Music of Cambodia

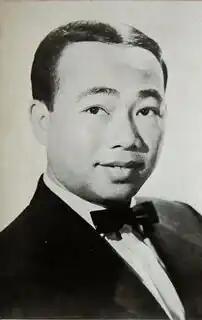
Singer/songwriter Sinn Sisamouth

Starting in the late 1950s, Head of State Norodom Sihanouk, a musician himself, encouraged the development of popular music in Cambodia. Initially, pop records from France and Latin America were imported into the country and became popular, inspiring a flourishing music scene based in Phnom Penh and led by singers like Ros Serey Sothea, Pen Ran or Sinn Sisamouth, with hits such as ""Violon Sneha"".